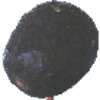
Label: avocado